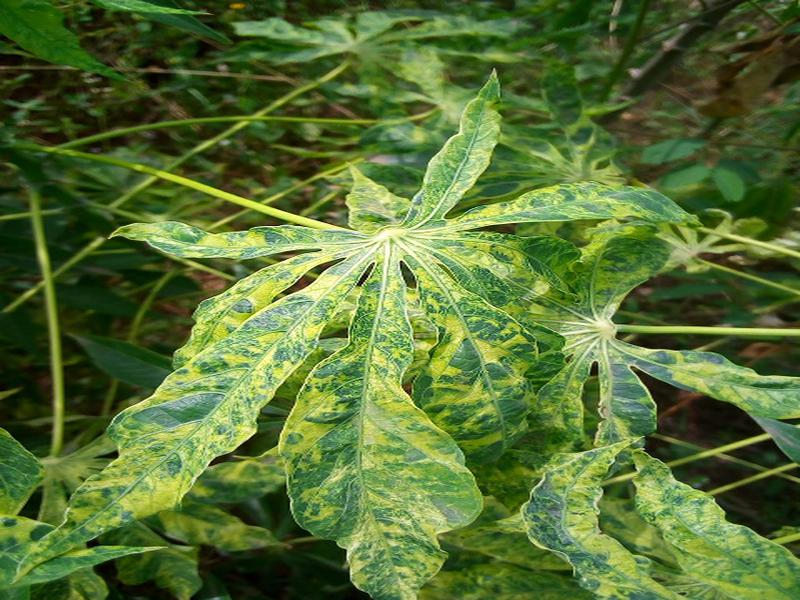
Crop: cassava
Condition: mosaic_disease